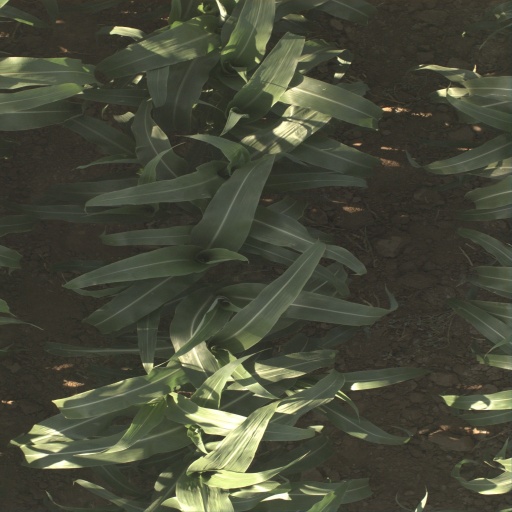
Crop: sorghum